1970s

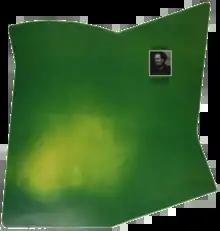
Pescado Rabioso's "Artaud's" album cover (1973)

The opposition to the War in Vietnam that began in the 1960s grew exponentially during the early 1970s. One of the best-known anti-war demonstrations was the Kent State shootings. In 1970, university students were protesting the war and the draft. Riots ensued during the weekend and the National Guard was called in to maintain the peace. However, by 4 May 1970, tensions arose again, and as the crowd grew larger, the National Guard started shooting. Four students were killed and nine were injured. This event caused disbelief and shock throughout the country and became a staple of anti-Vietnam demonstrations.